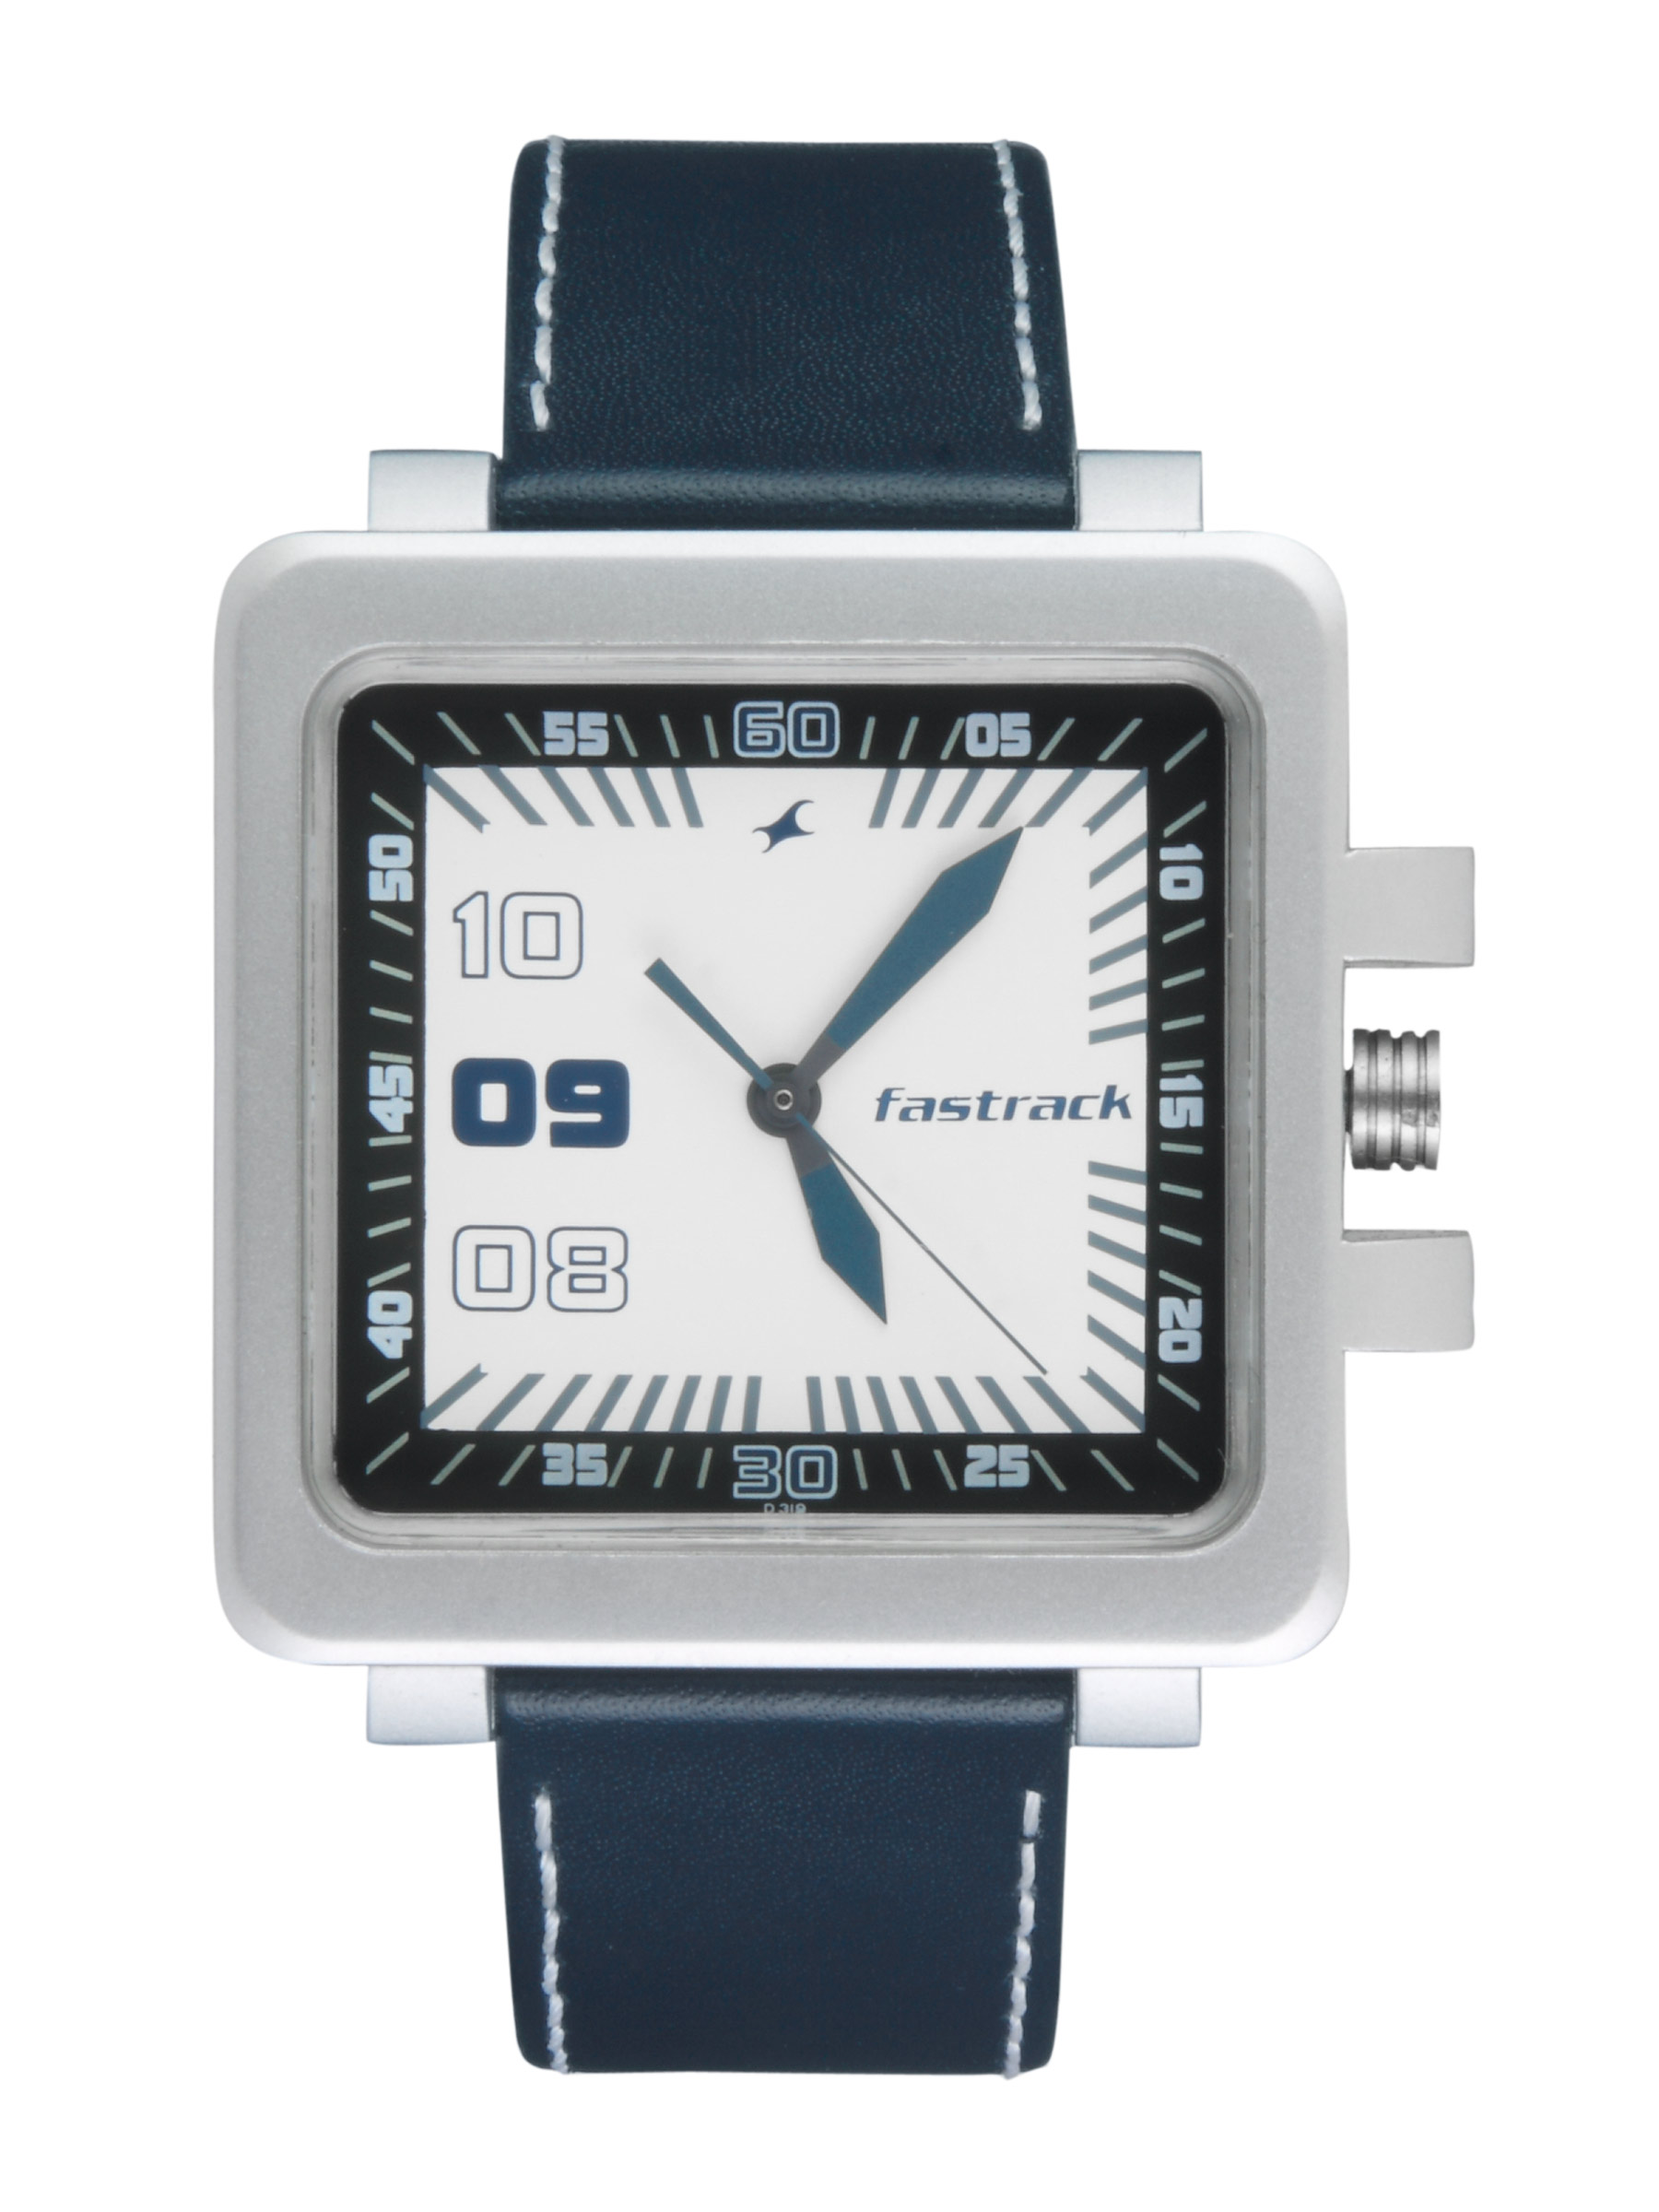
Fastrack Men White Dial Watch N747PL01
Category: Accessories / Watches / Watches
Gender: Men
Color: White
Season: Winter 2016
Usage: Casual